Remedios Circle

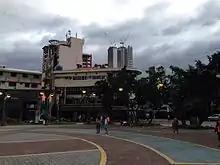
Remedios Circle at dusk

In 1980, restaurateur Larry Cruz opened Café Adriatico at the corner of Remedios Circle and Adriatico Street, attracting other entrepreneurs who have been credited for not only reviving the circle but also for transforming it into the center of Manila's nightlife for much of the 1980s and 1990s: an event which author Alfred "Krip" Yuson called a red-letter day in the cultural calendar of the Philippines.